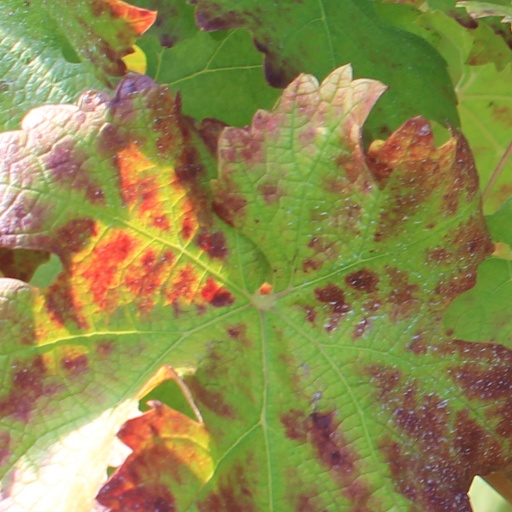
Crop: grape